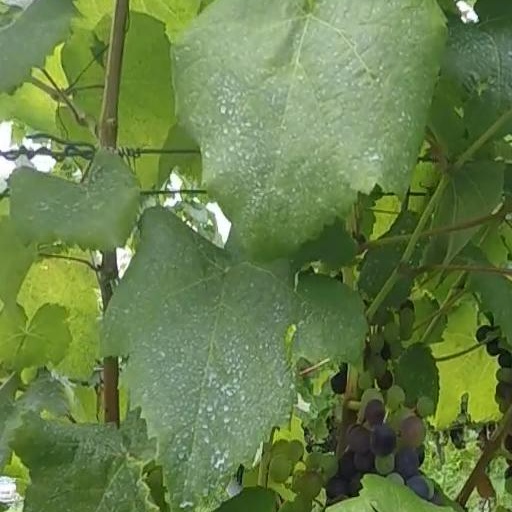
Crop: grape